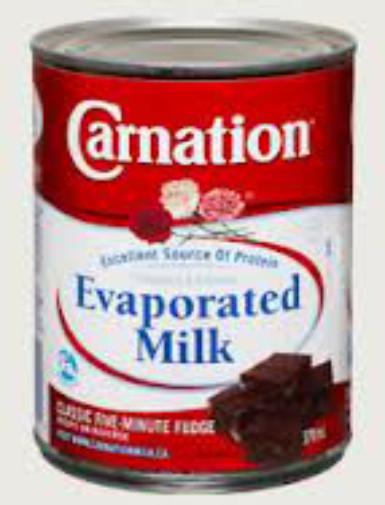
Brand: Carnation
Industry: Food